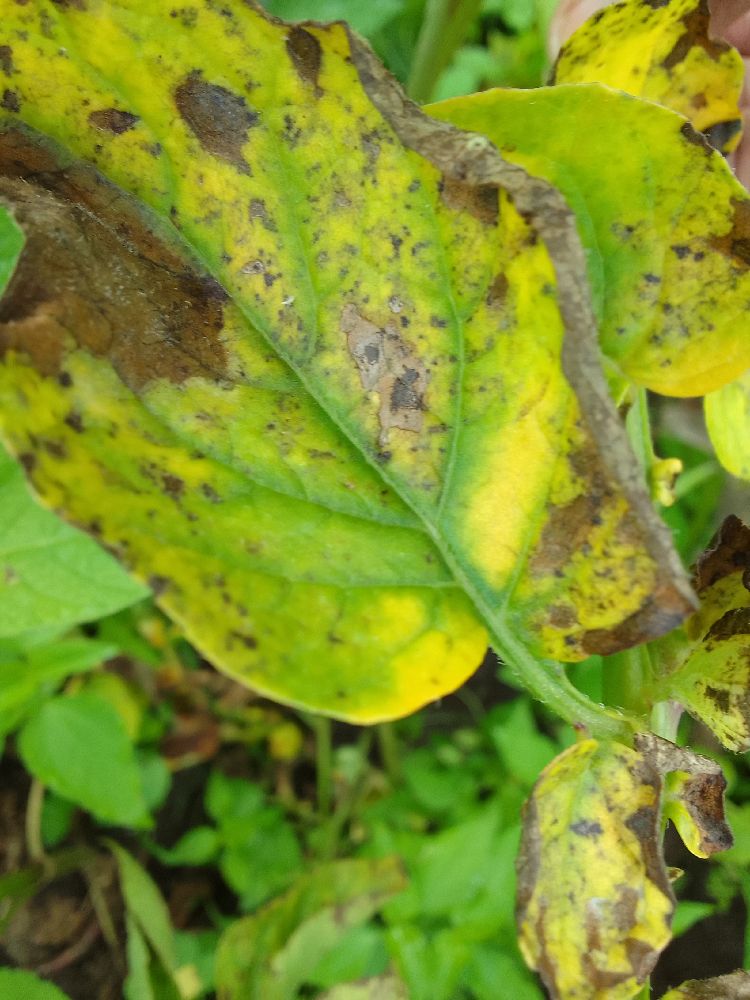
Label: Early blight